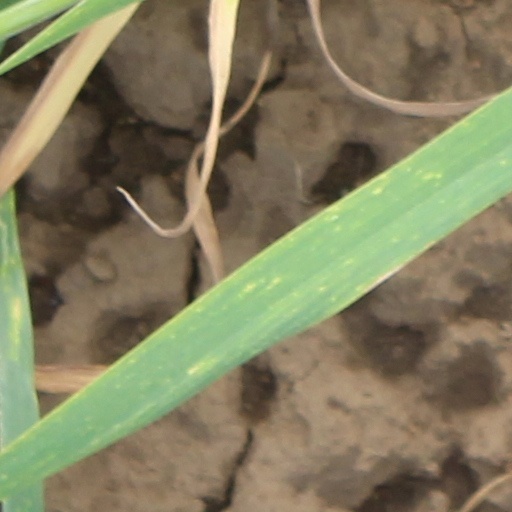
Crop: wheat